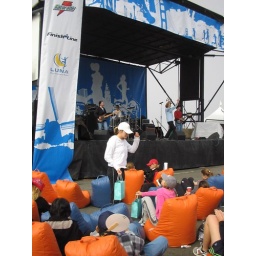
Bean bag chairs in front of the stage.